Kristine Stiles

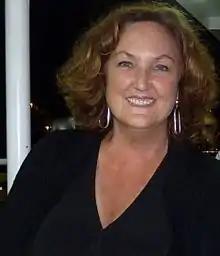
Kristine Stiles in Istanbul, 2011. Photo by Bruce Lawrence

Kristine Stiles (born Kristine Elaine Dolan in Denver, Colorado, 1947) is the France Family Distinguished Professor of Art, Art History and Visual Studies at Duke University. She is an art historian, curator, and artist specializing in global contemporary art and trauma. Her most recent book is Concerning Consequences: Studies in Art, Destruction, and Trauma, University of Chicago Press, 2016. She is best known for her scholarship on artists’ writings, performance art, feminism, destruction and violence in art, and trauma in art. Stiles joined the faculty of Duke in 1988, and she has taught at the University of Bucharest and Venice International University. She received the Richard K. Lublin Distinguished Award for Undergraduate Teaching Excellence in 1994, and the Dean's Award for Excellence in Graduate Mentoring in 2011, both at Duke University. Among other fellowships and awards include a J. William Fulbright Fellowship in 1995, a Solomon R. Guggenheim Fellowship in 2000, and an Honorary Doctorate from Dartington College of Arts in Totnes, Devon, England in 2005.